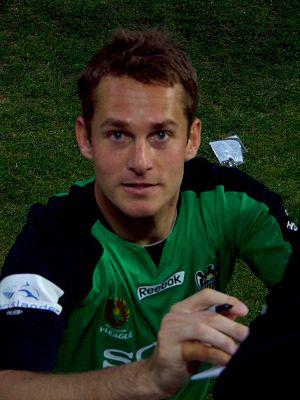
Glen Moss, né le 19 janvier 1983 à Hastings, est un footballeur international néo-zélandais évoluant au poste de gardien de but.